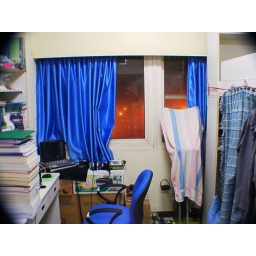
my place, the seat by the windows. my bed, below, with curtain, head at the windows side